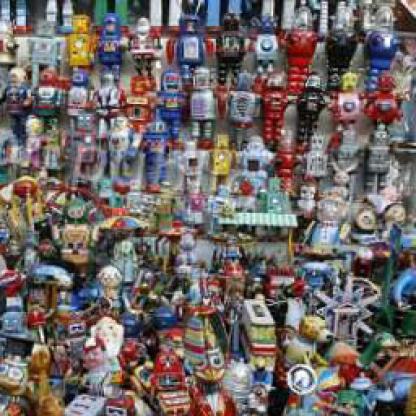
Scene: Indoor